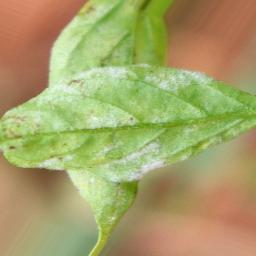
Label: powdery mildew